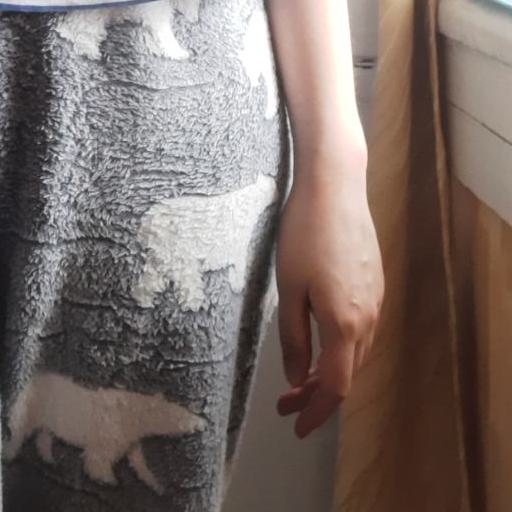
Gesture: no_gesture